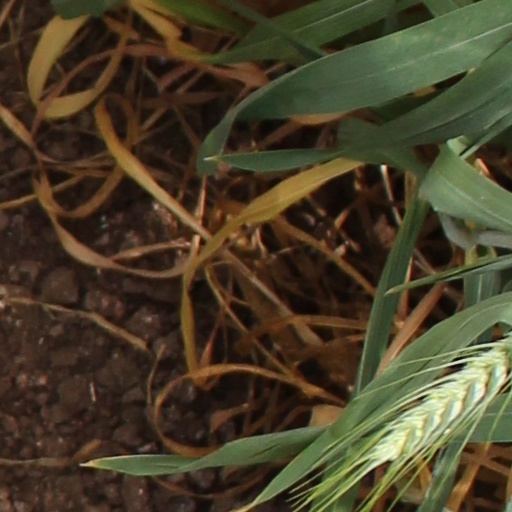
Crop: wheat